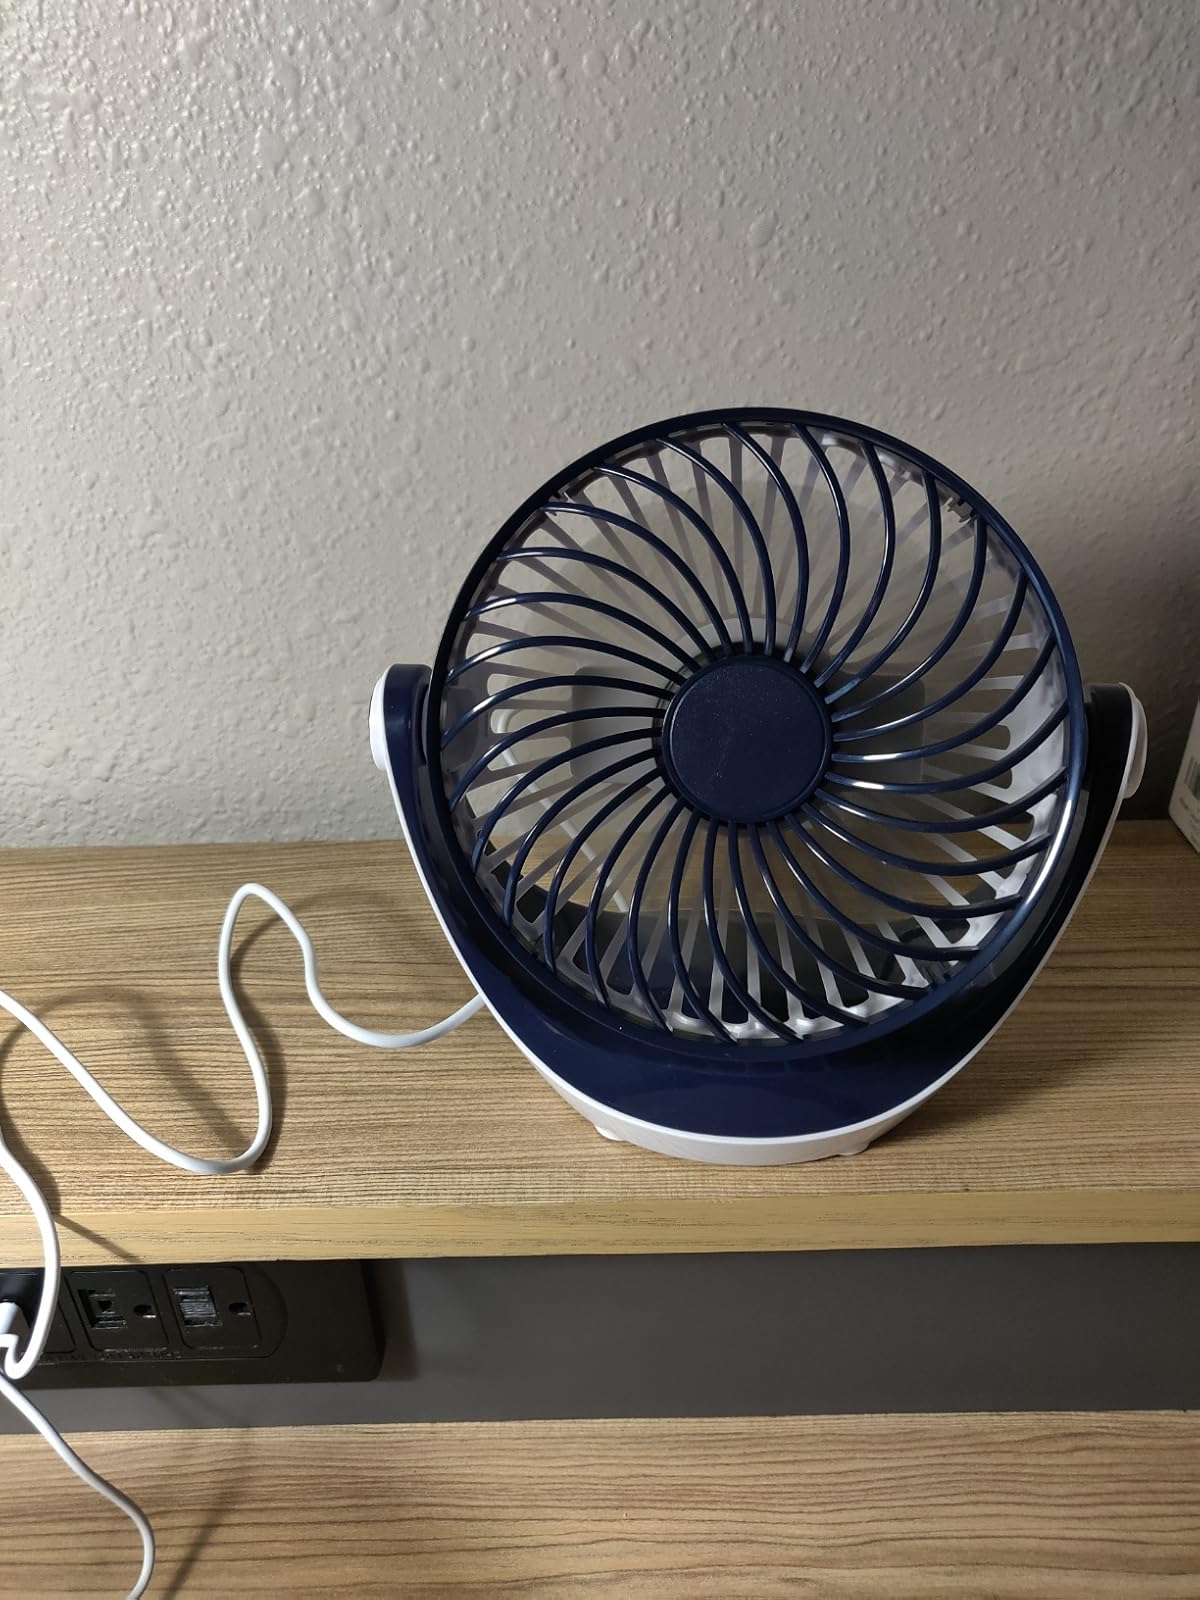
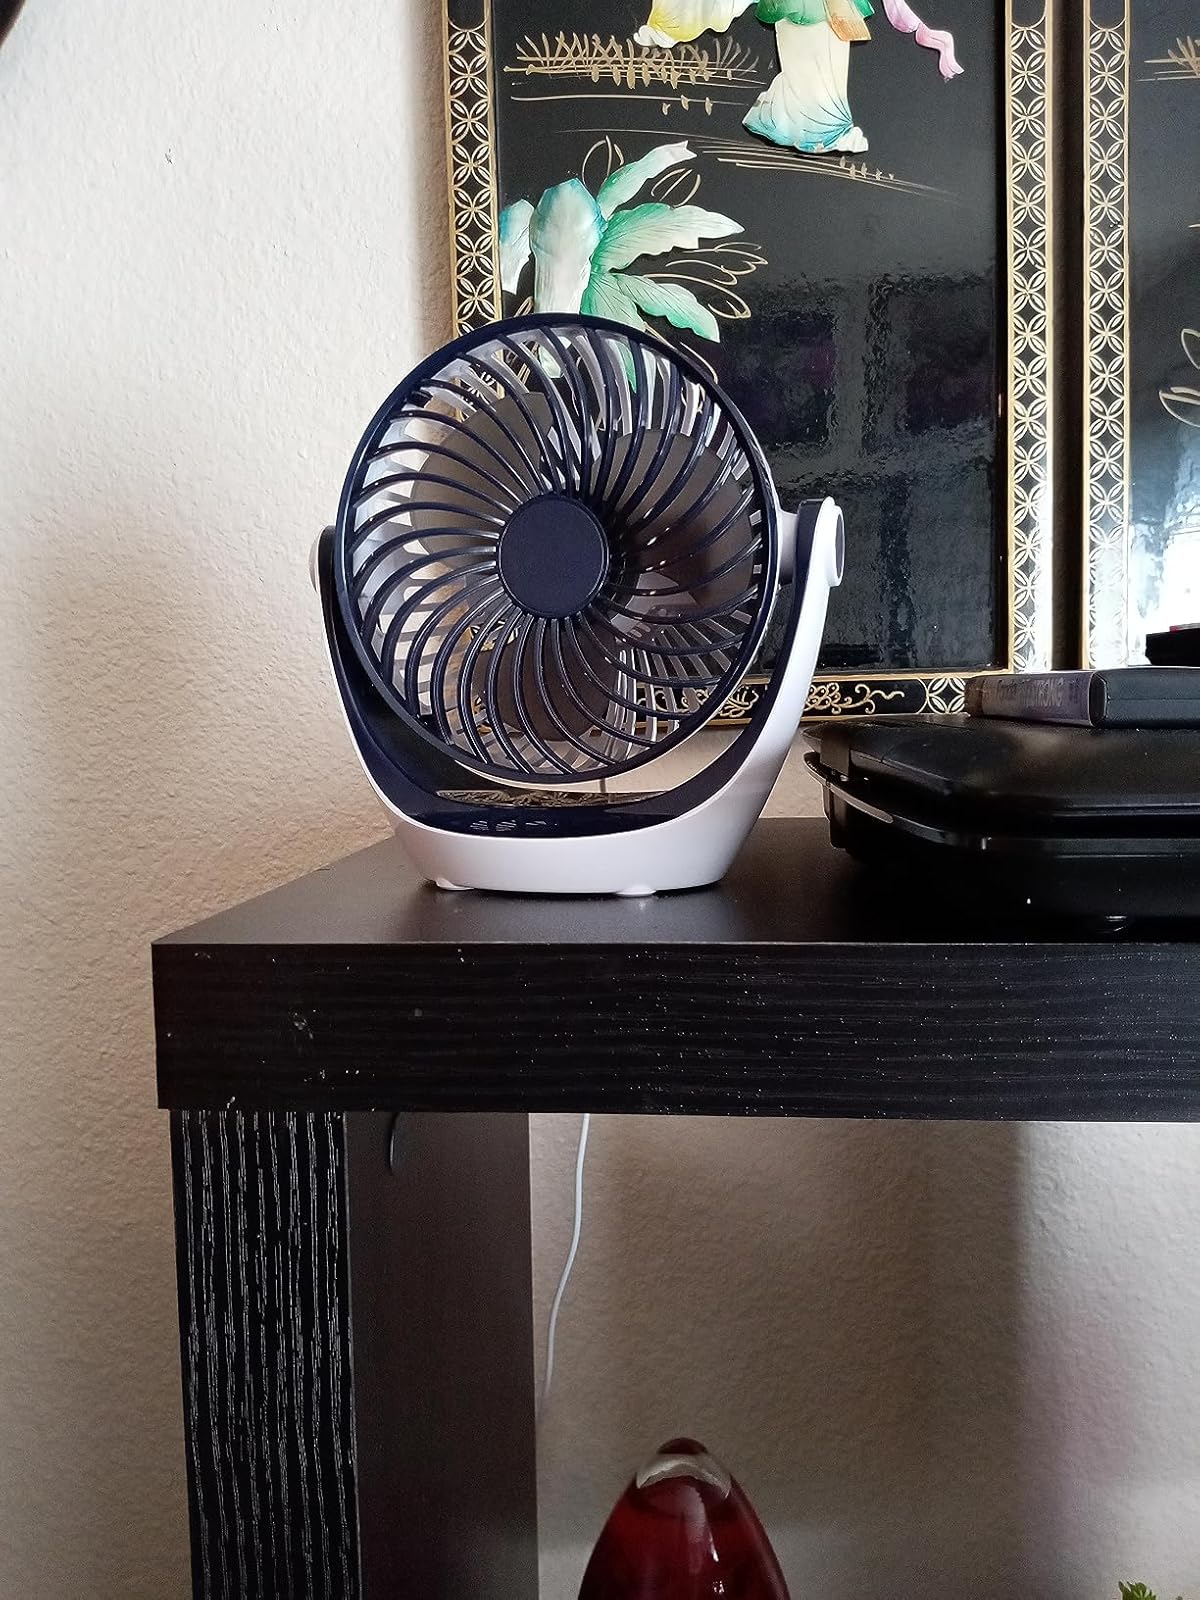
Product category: fan
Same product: yes